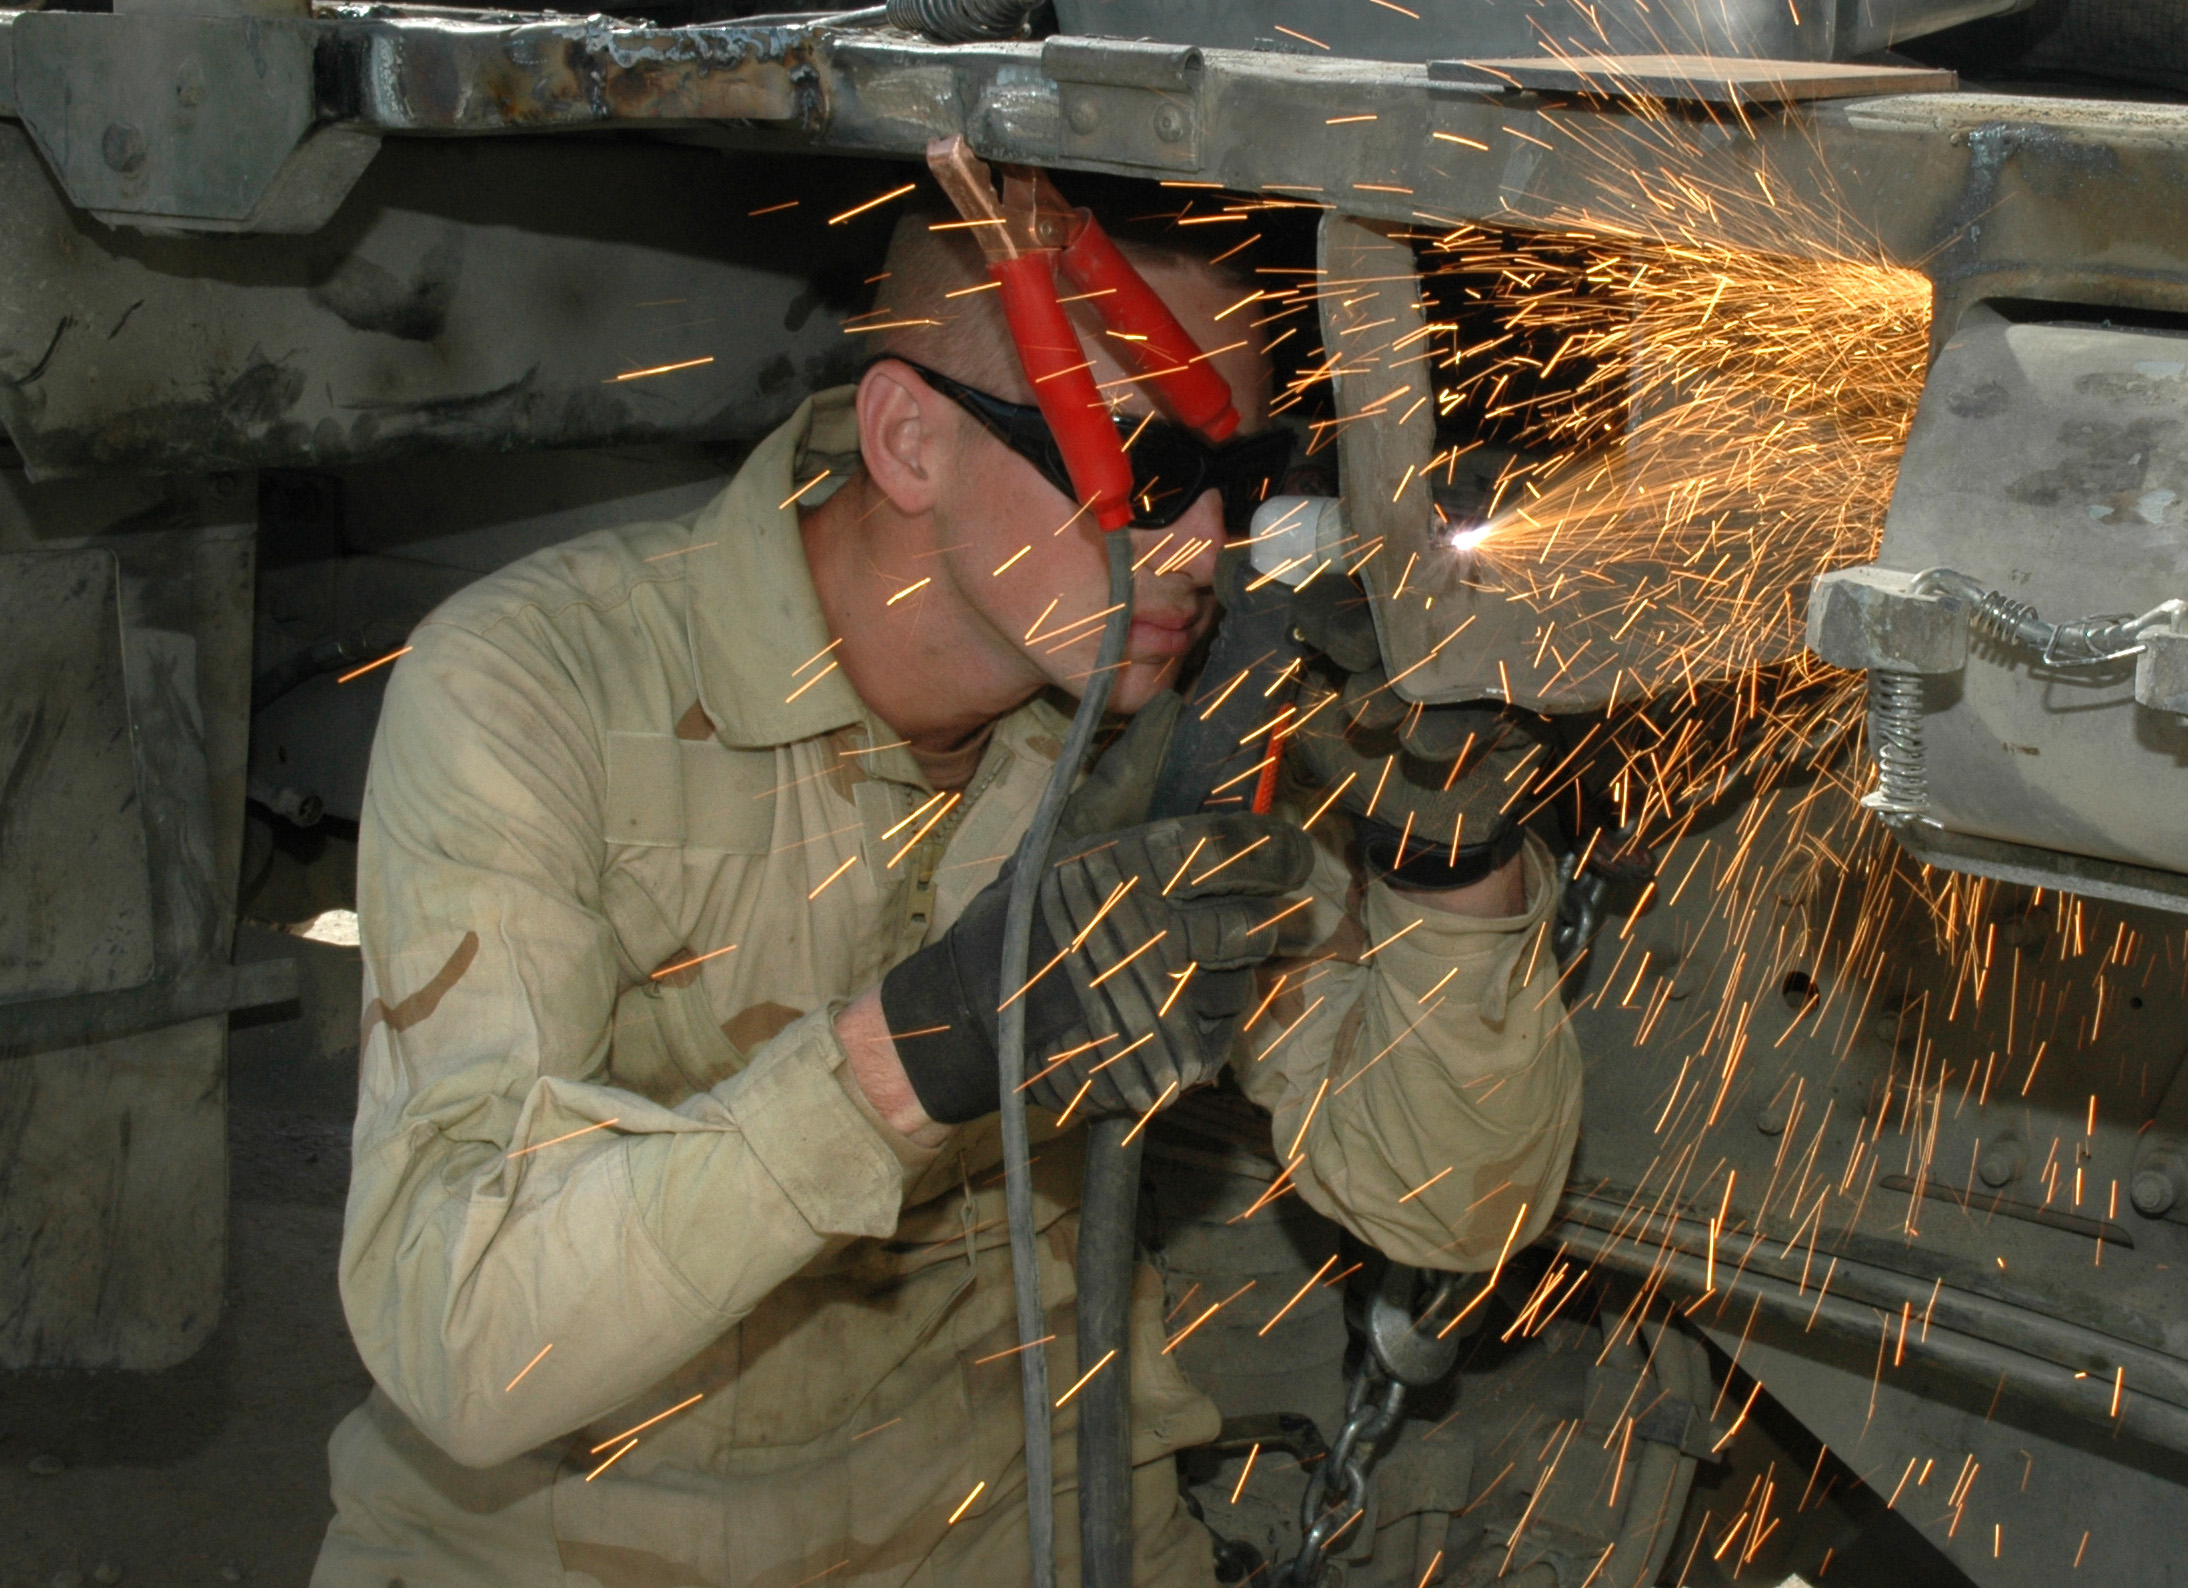
person, vehicle, firearm